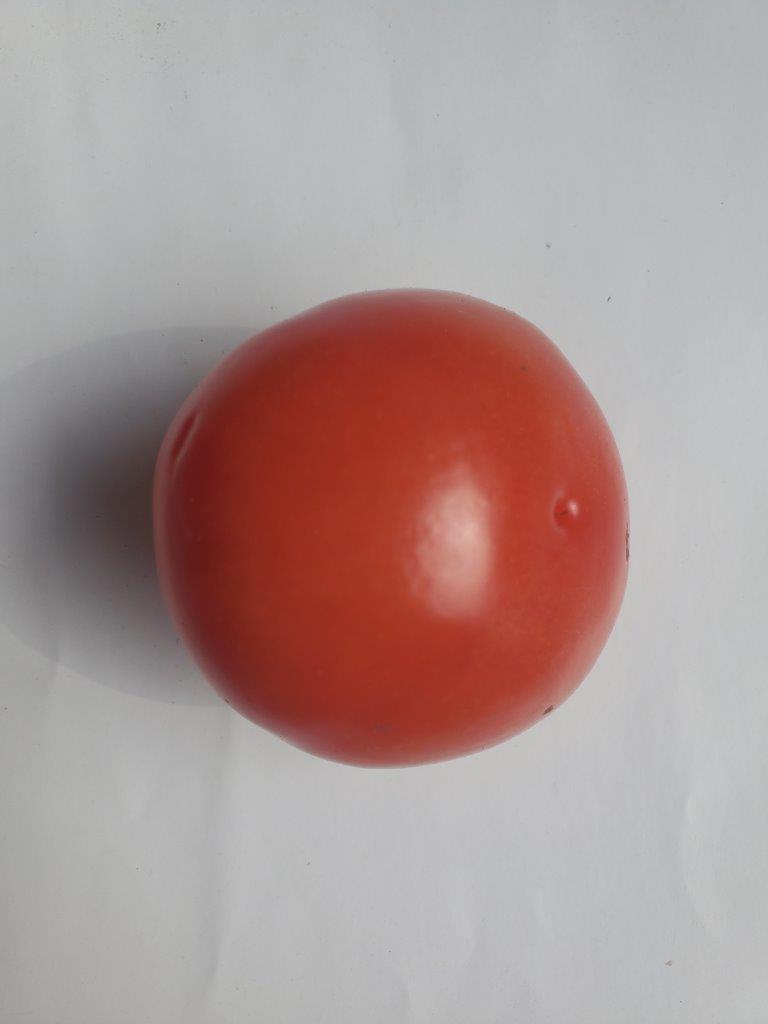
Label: Fresh